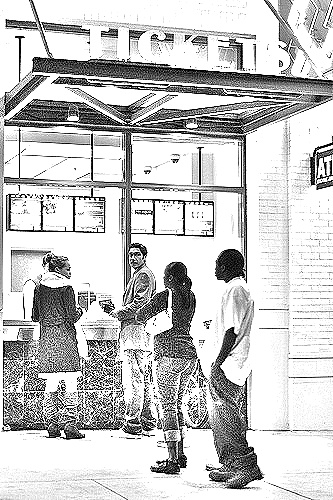
Portrait style: Sketch Portrait